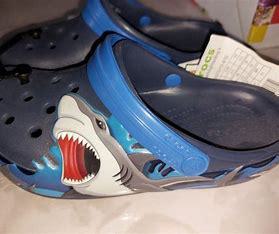
Brand: Crocs
Model: 100